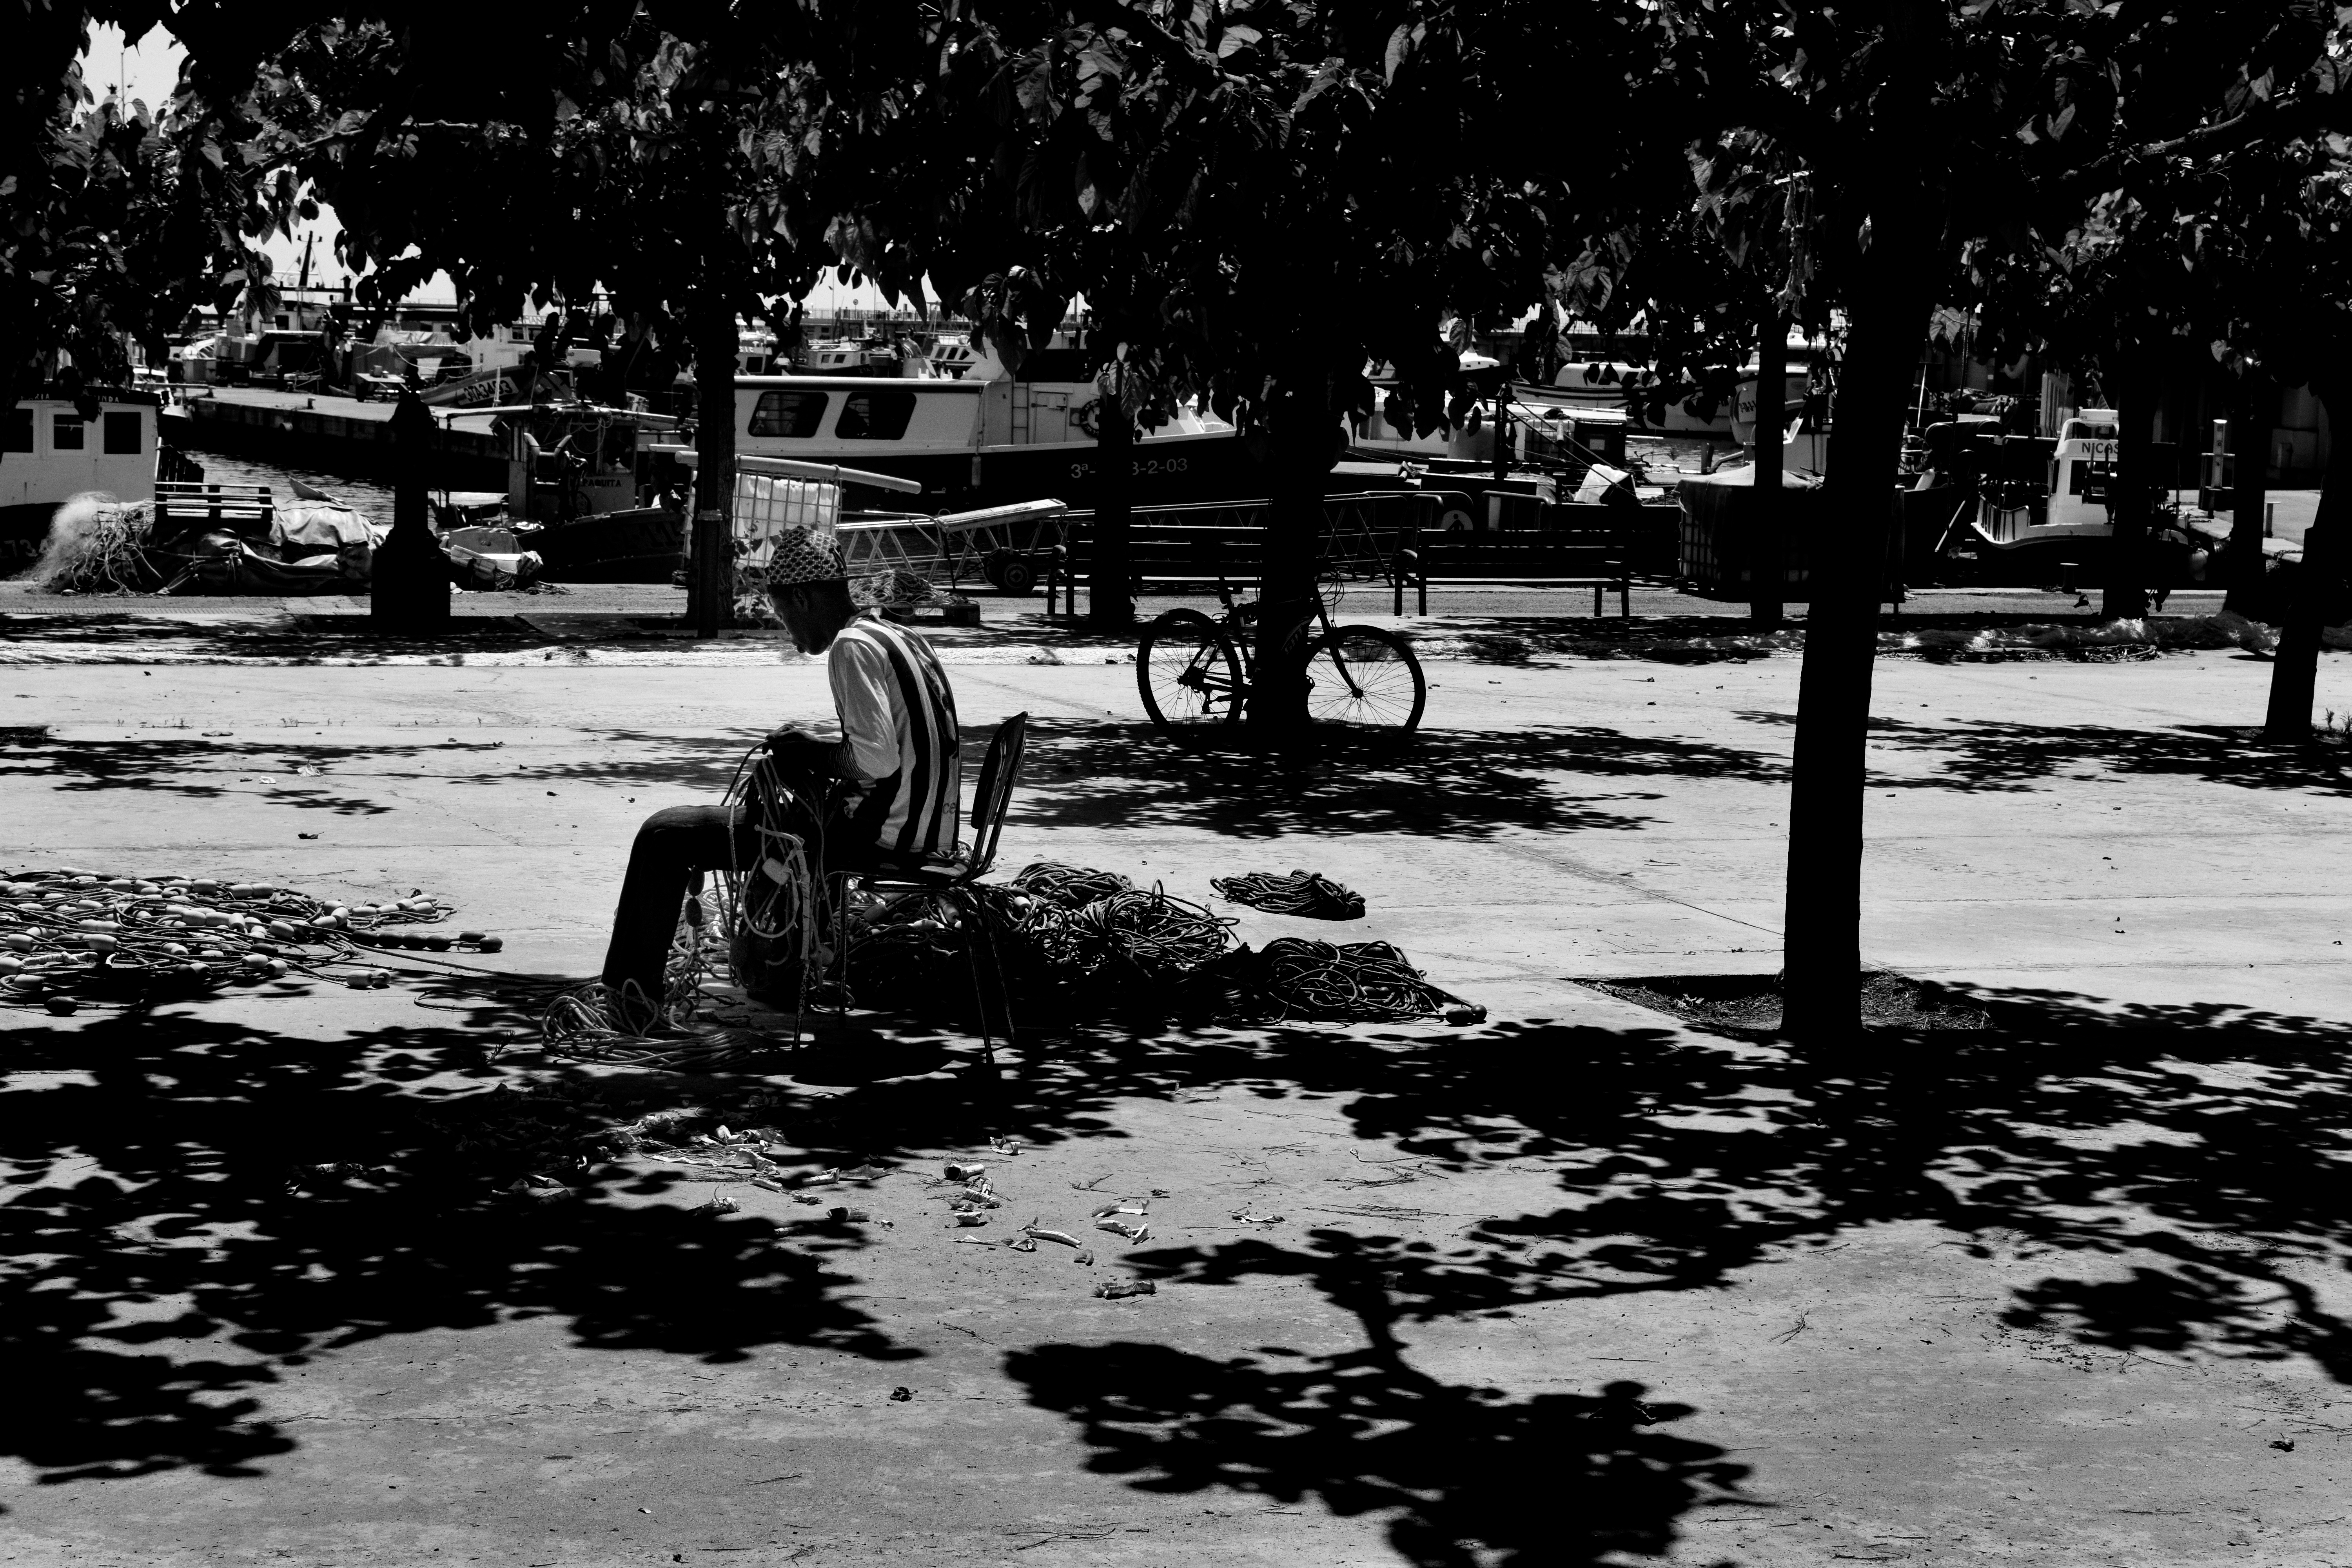
tree, snow, winter, black and white, road, street, photography, weather, black, monochrome, monochrome photography